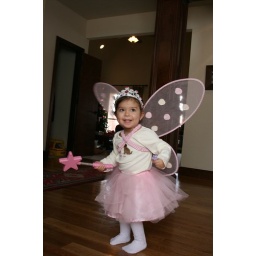
Meya flying around the house casting friendly spells on the family with her new magic wand.